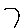
Label: 7